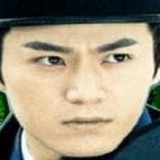
diễn viên Mao Tử Tuấn